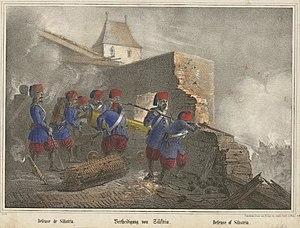
Le siège de Silistra fut un affrontement de la guerre de Crimée qui opposa l'Empire russe à l'Empire ottoman autour de la forteresse de Silistra.
La guerre de Crimée opposa de 1853 à 1856 l'Empire russe à une coalition formée de l'Empire ottoman, de la France, du Royaume-Uni et du royaume de Sardaigne. Provoqué par l'expansionnisme russe et la crainte d'un effondrement de l'Empire ottoman, le conflit se déroula essentiellement en Crimée autour de la base navale de Sébastopol. Il s'acheva par la défaite de la Russie, entérinée par le traité de Paris de 1856.
Nikolaï Alekseïevitch Orlov, connu comme le Prince Nicolas Orloff en France, né le 27 avril 1827 à Moscou et mort le 29 mars 1885 à Fontainebleau, est un officier supérieur, diplomate et écrivain militaire russe.